Mathilde Weber

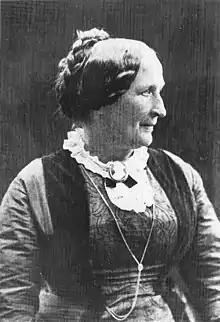

Mathilde Weber (1829–1901), was a German feminist and social worker, regarded as one of the founders of the German women's movement. She focused on getting academic studies available for women.